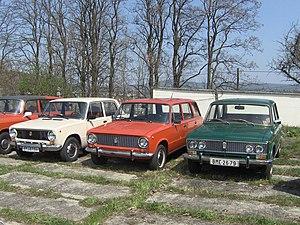
La VAZ-2101 « Jigouli » est la toute première automobile fabriquée par le constructeur russe Lada-AvtoVAZ. Basée sur la Fiat 124, elle fut produite de 1970 à 1988 et déclinée en plusieurs versions, dont le break VAZ-2102, sorti en 1971. Plus connue en Europe de l'Ouest sous le nom de Lada 1200, 1200S ou 1300, la 2101 tient une place très importante dans l'histoire automobile russe et soviétique et a même été élue voiture russe du siècle en 1999.